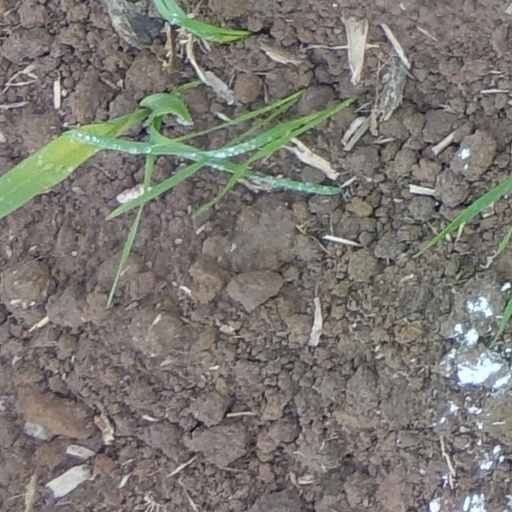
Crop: wheat